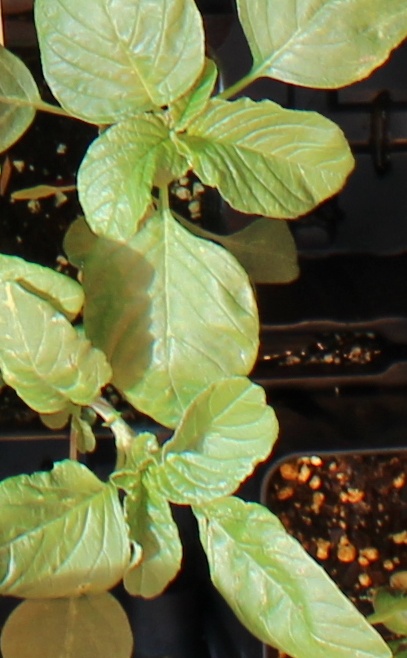
Label: Redroot Pigweed